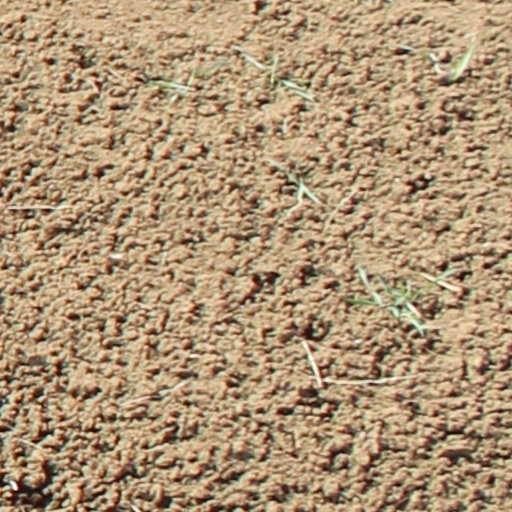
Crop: wheat